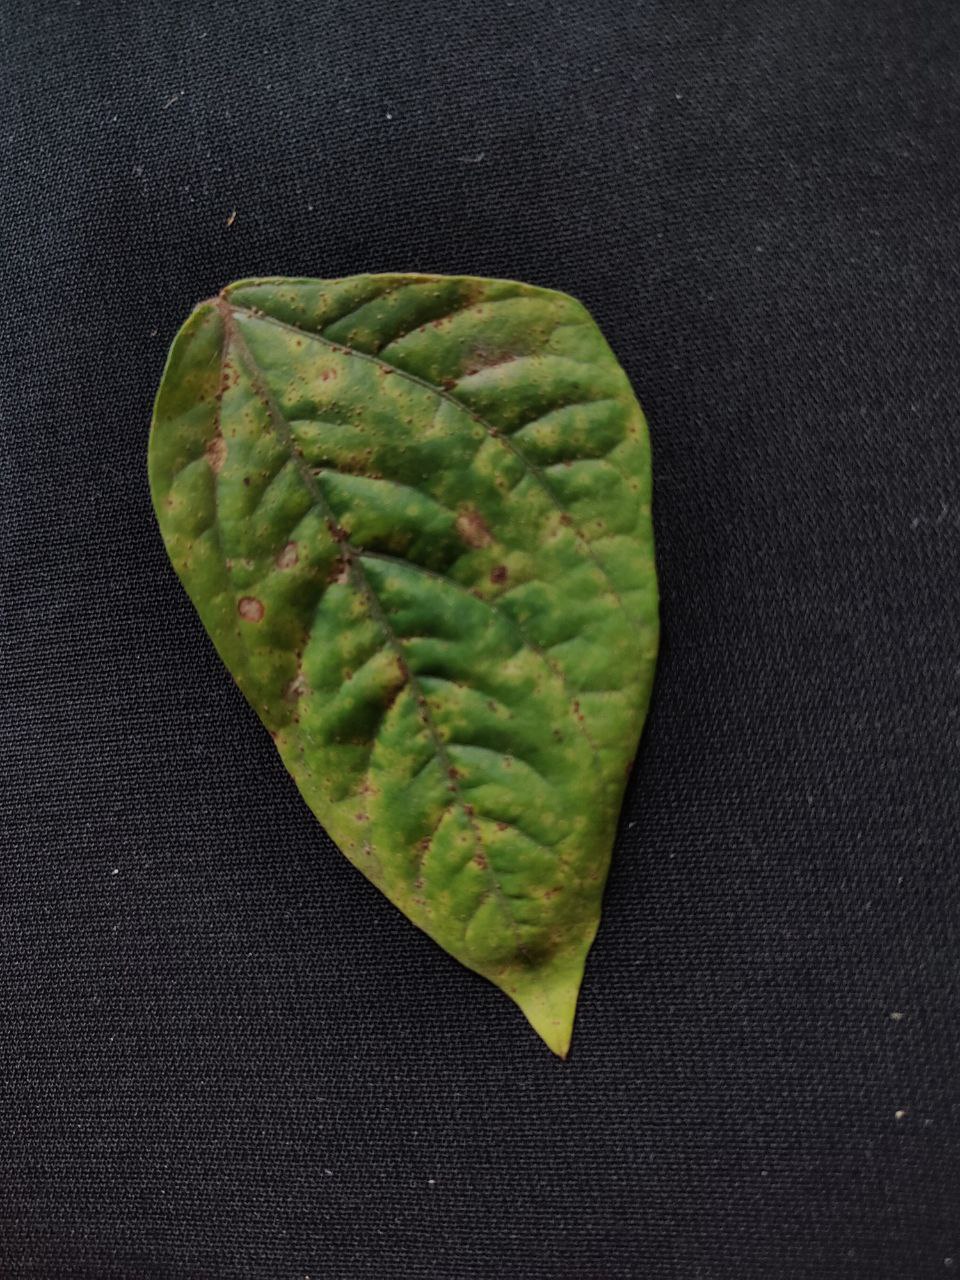
Crop: cowpea
Leaf condition: Septoria leaf spot